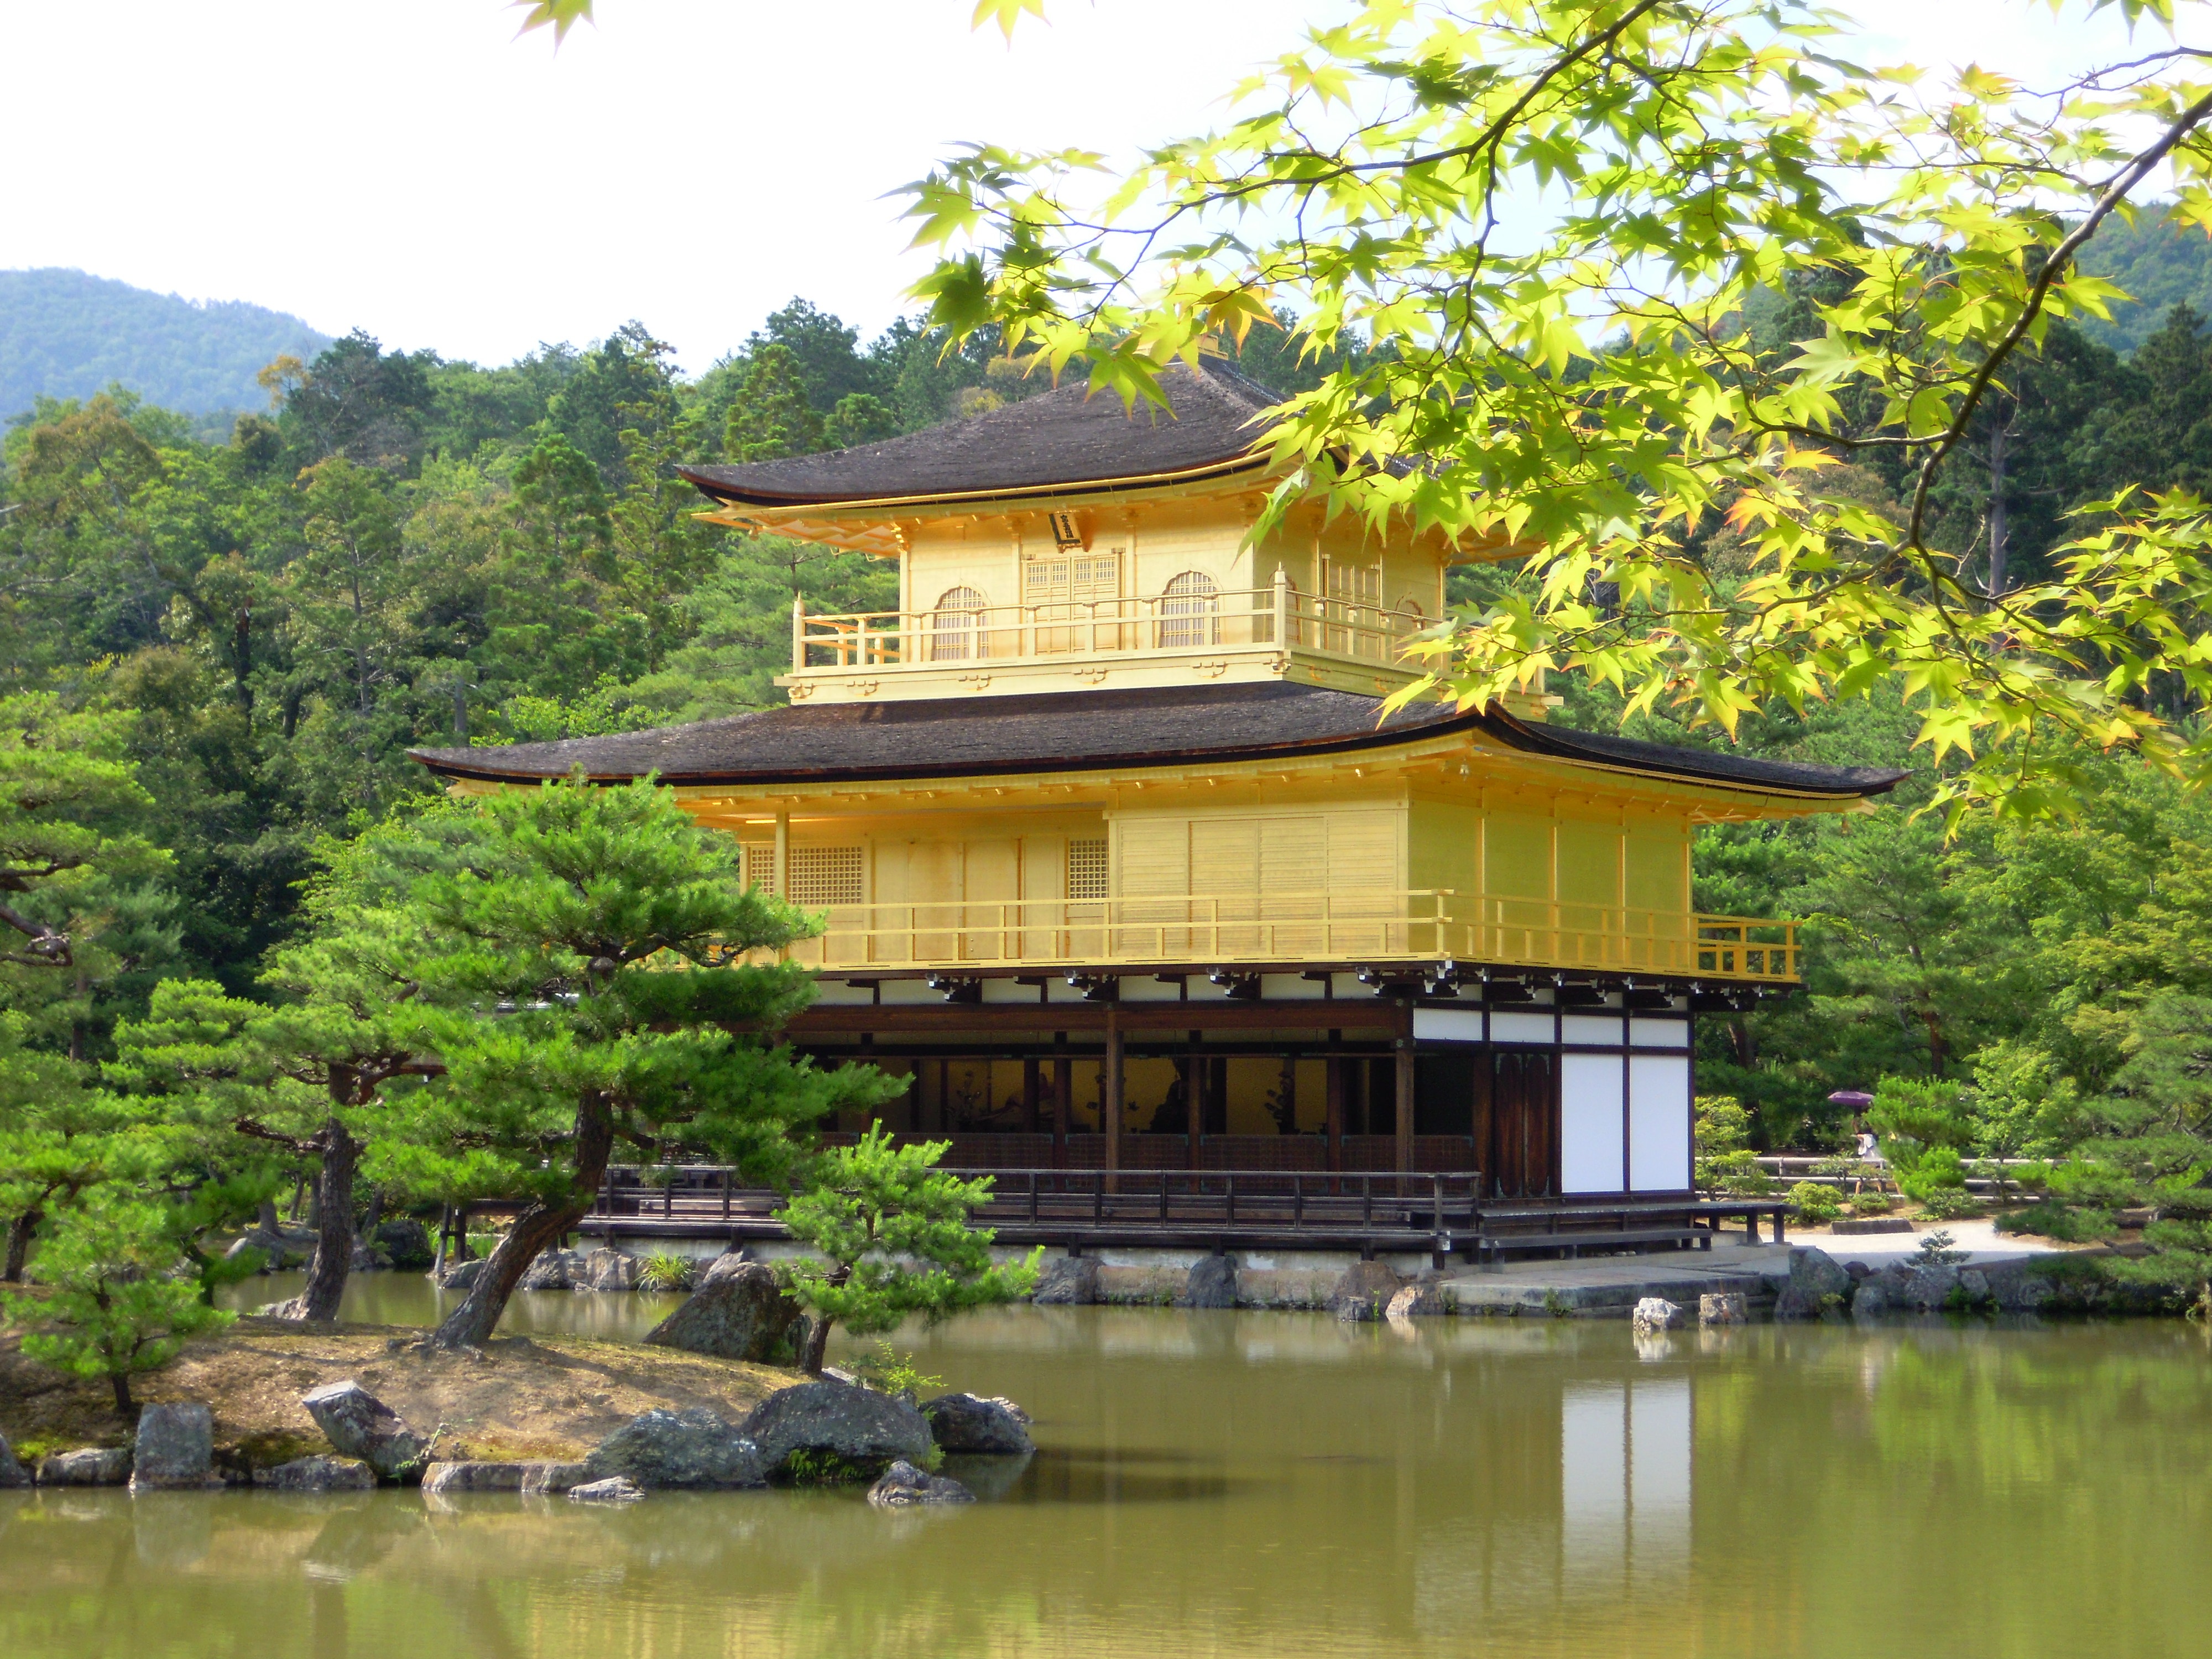
home, summer, pond, japan, temple, shrine, estate, temple of the golden pavilion, kyoto prefecture